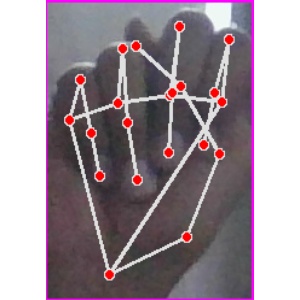
अक्षर: न